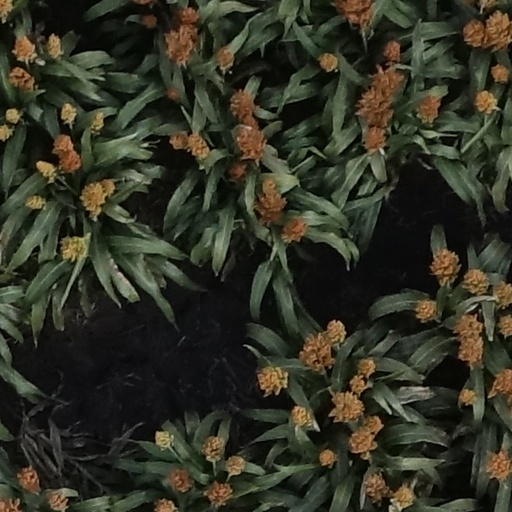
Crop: sorghum